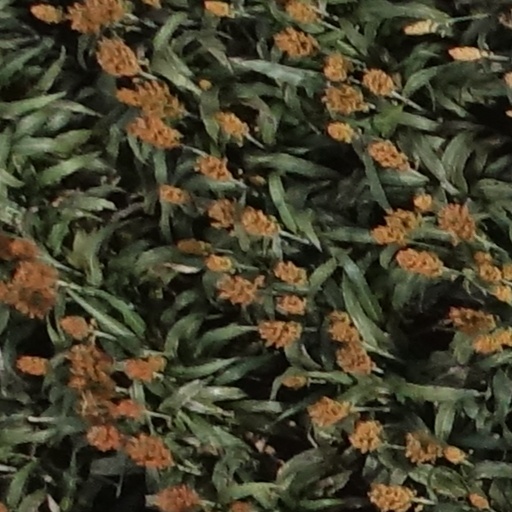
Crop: sorghum